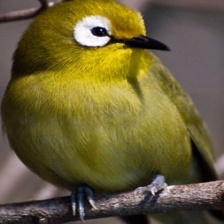
Species: MALAGASY WHITE EYE
Scientific name: ZOSTEROPS MADERASPATANUS